1981–1982 Iran Massacres

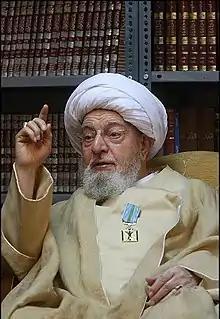
Mohammad Mohammadi Gilani (2009), one of the judges that handed out death sentences to protestors

The ruling clerics intended to dismantle any prospects of blending modernism with Islam, a vision once idealistically pursued by President Banisadr. Even though Banisadr's father, Ayatollah Seyed Nasrollah Banisadr, had been "an Islamic leader revered by Khomeini", clerics saw him as a potentially dangerous Western, secular influence within the revolutionary government.